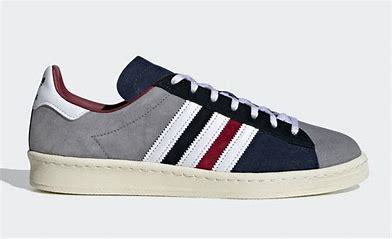
Brand: Adidas
Model: Campus 80S